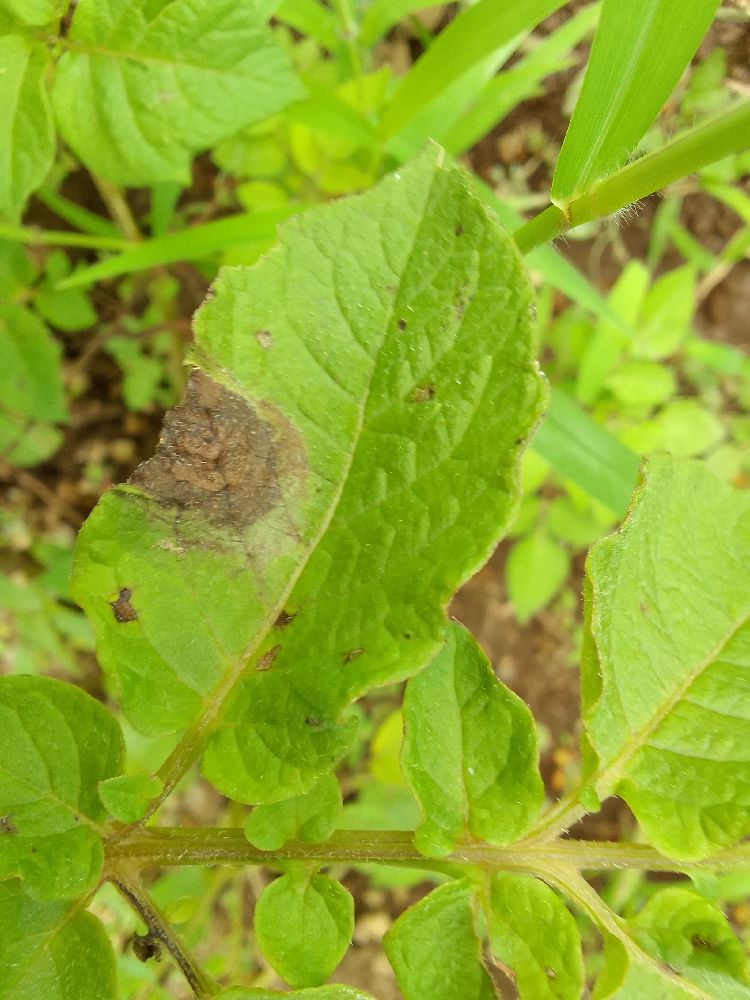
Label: Late blight